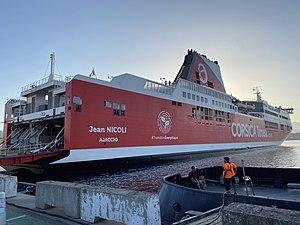
Le Jean Nicoli de la compagnie Corsica Linea à quai à Ajaccio.
Le Jean Nicoli est un navire mixte appartenant à la compagnie française Corsica Linea. Construit en 1997 aux chantiers suédois Shipyard Brucen puis achevé entre décembre 1997 et juin 1998 aux chantiers norvégiens Fosen Mekaniske Verksteder, il portait à l'origine le nom de Pasiphae. Exploité par la compagnie grecque Minoan Lines à partir de juillet 1998 sur les lignes entre la Grèce et l'Italie, il sera renommé Pasiphae Palace en 2001. Vendu en 2009 à la Société nationale maritime Corse-Méditerranée, il est mis en service sur les lignes de la délégation de service public entre Marseille et la Corse sous le nom de Jean Nicoli, résistant corse assassiné le 30 août 1943 par l'OVRA. Transféré en 2016 au sein de Corsica Linea à la suite de la liquidation judiciaire de la SNCM, il conserve néanmoins son affectation toute l'année vers la Corse.